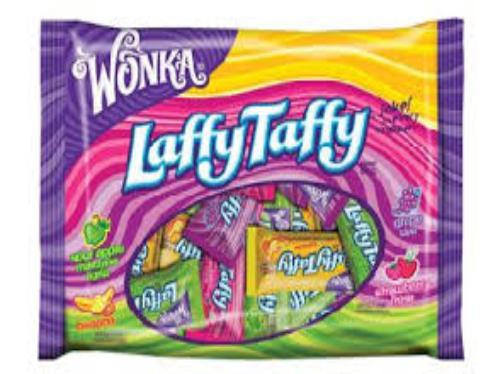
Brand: Laffy Taffy
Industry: Food